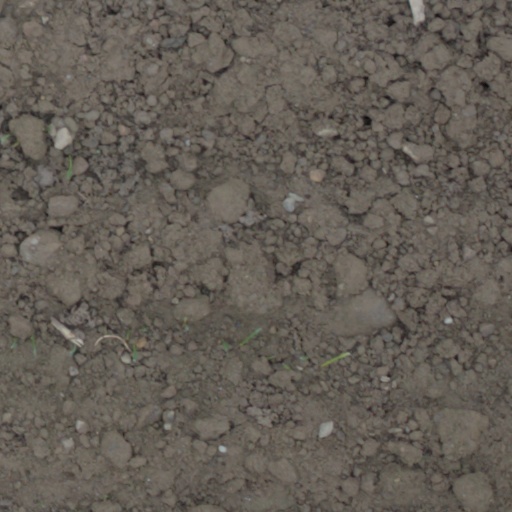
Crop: wheat